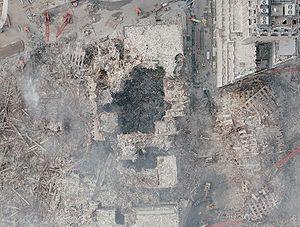
Le Six World Trade Center est un petit immeuble américain de 9 étages, situé dans le sud de Manhattan à New York, abritant plusieurs services détachés du gouvernement fédéral des États-Unis.